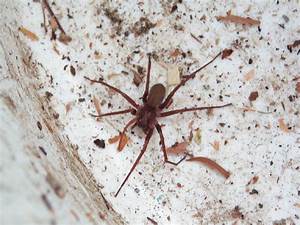
Label: ragno